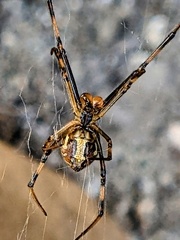
Species: Lactrodectus_hesperus